Snowed In (serial)

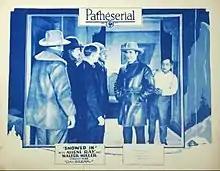
Lobby card for Chapter 9

Snowed In is a 1926 American silent drama film serial in 10 episodes/chapters. Directed by Spencer Gordon Bennet, the film stars Allene Ray and Walter Miller. Aviation film historian James H. Farmer considered "Snowed In" as an "above average serial of the period."